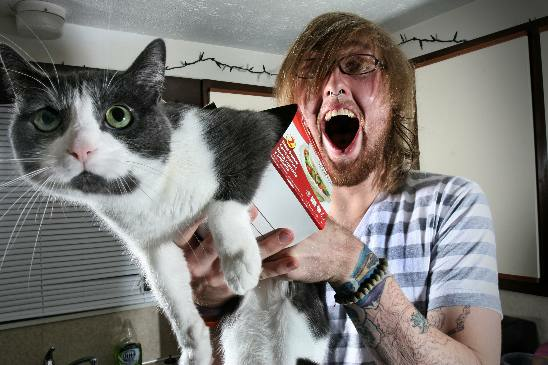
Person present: Yes